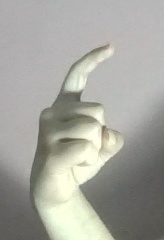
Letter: ra